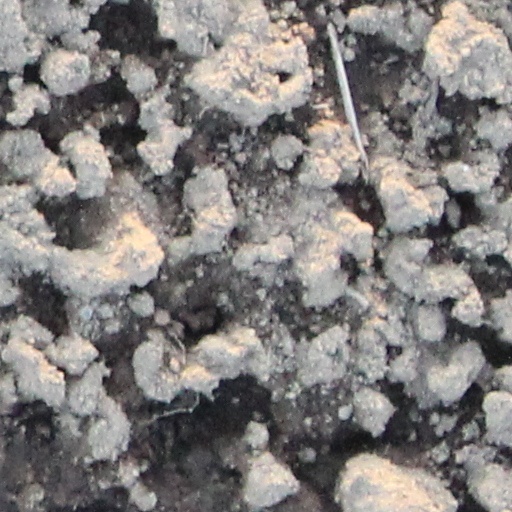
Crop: wheat